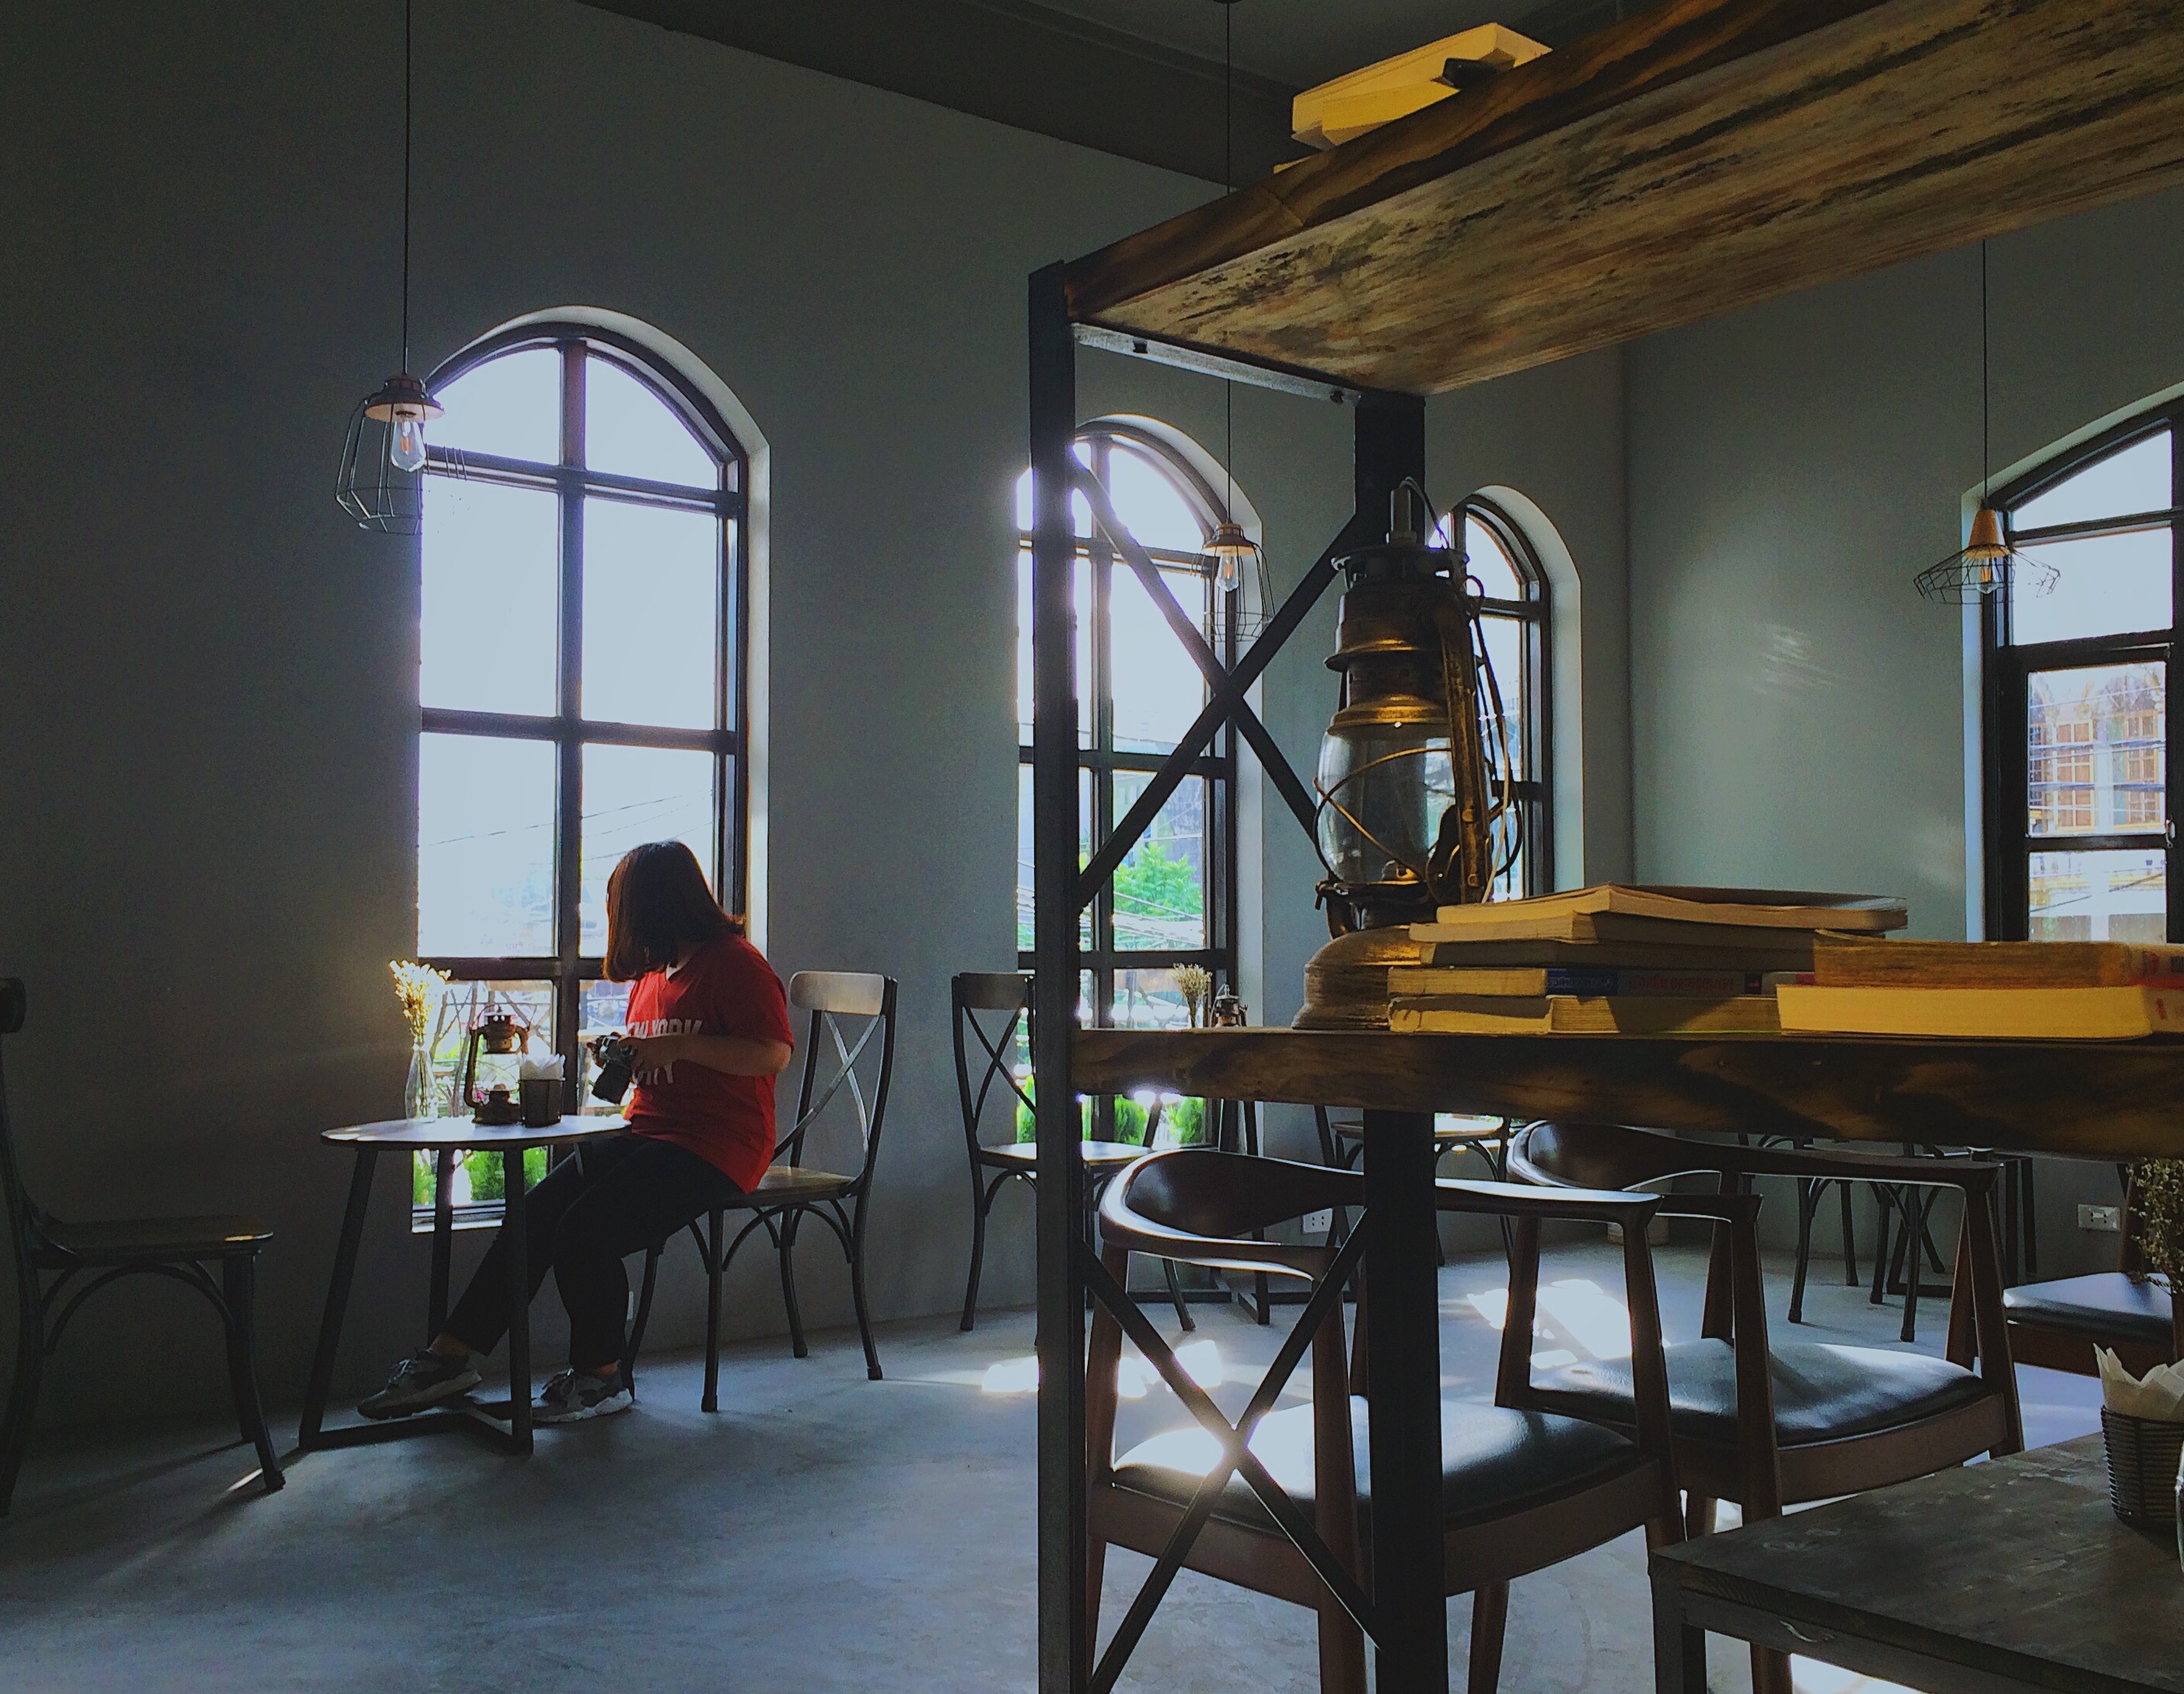
house, table, furniture, interior design, window